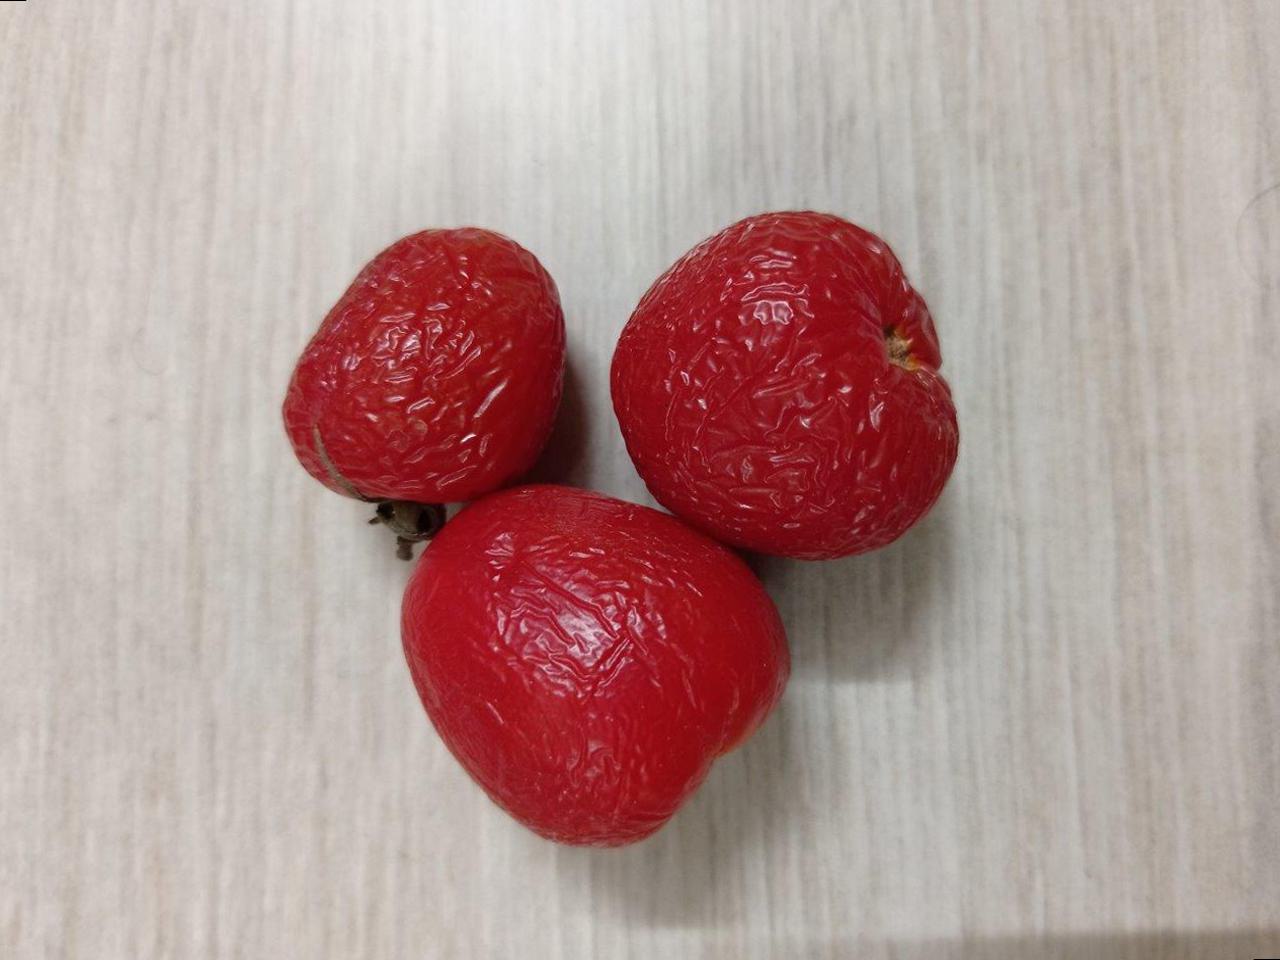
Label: Rotten